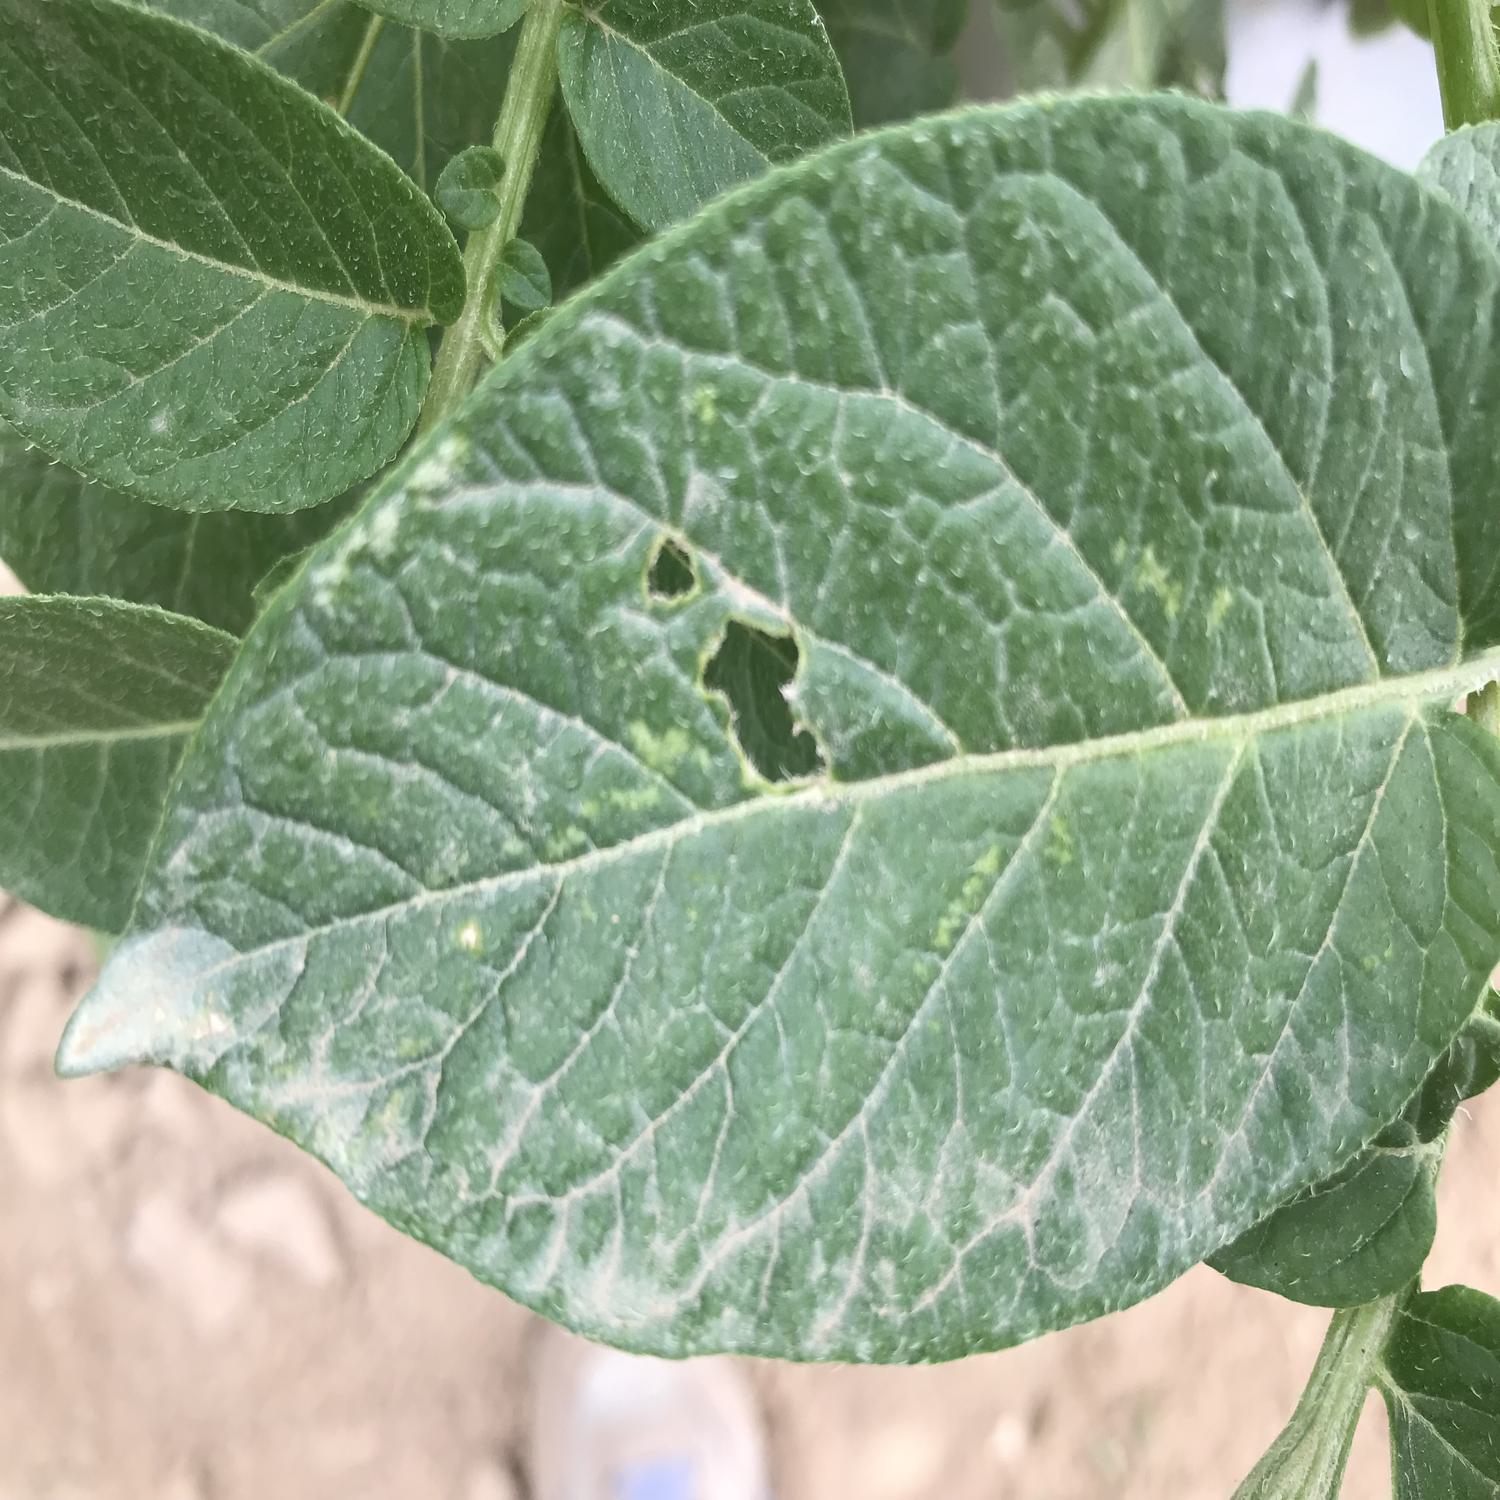
Label: Pest